Wayne Marshall (classical musician)

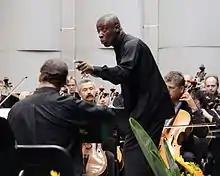
Wayne Marshall conducting the Brno Philharmonic Orchestra at Špilberk Festival, Brno, in 2006.

As a conductor, Marshall has held such posts as principal guest conductor of the Orchestra Sinfonica di Milano Giuseppe Verdi, beginning in 2007. Marshall was chief conductor of the WDR Funkhausorchester from 2014 to 2020.